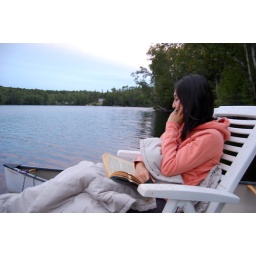
enjoying our first night by the water with a book and a hot cup of tea